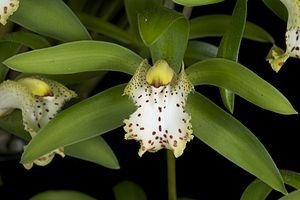
La sous-tribu des Cymbidiinae est une sous-tribu d'Orchidées de la sous-famille des Epidendroideae. Elle comprend 10 genres et environ 120 espèces.
Cymbidium hookerianum est une espèce d'orchidées épiphytes originaire d'Asie du Sud.